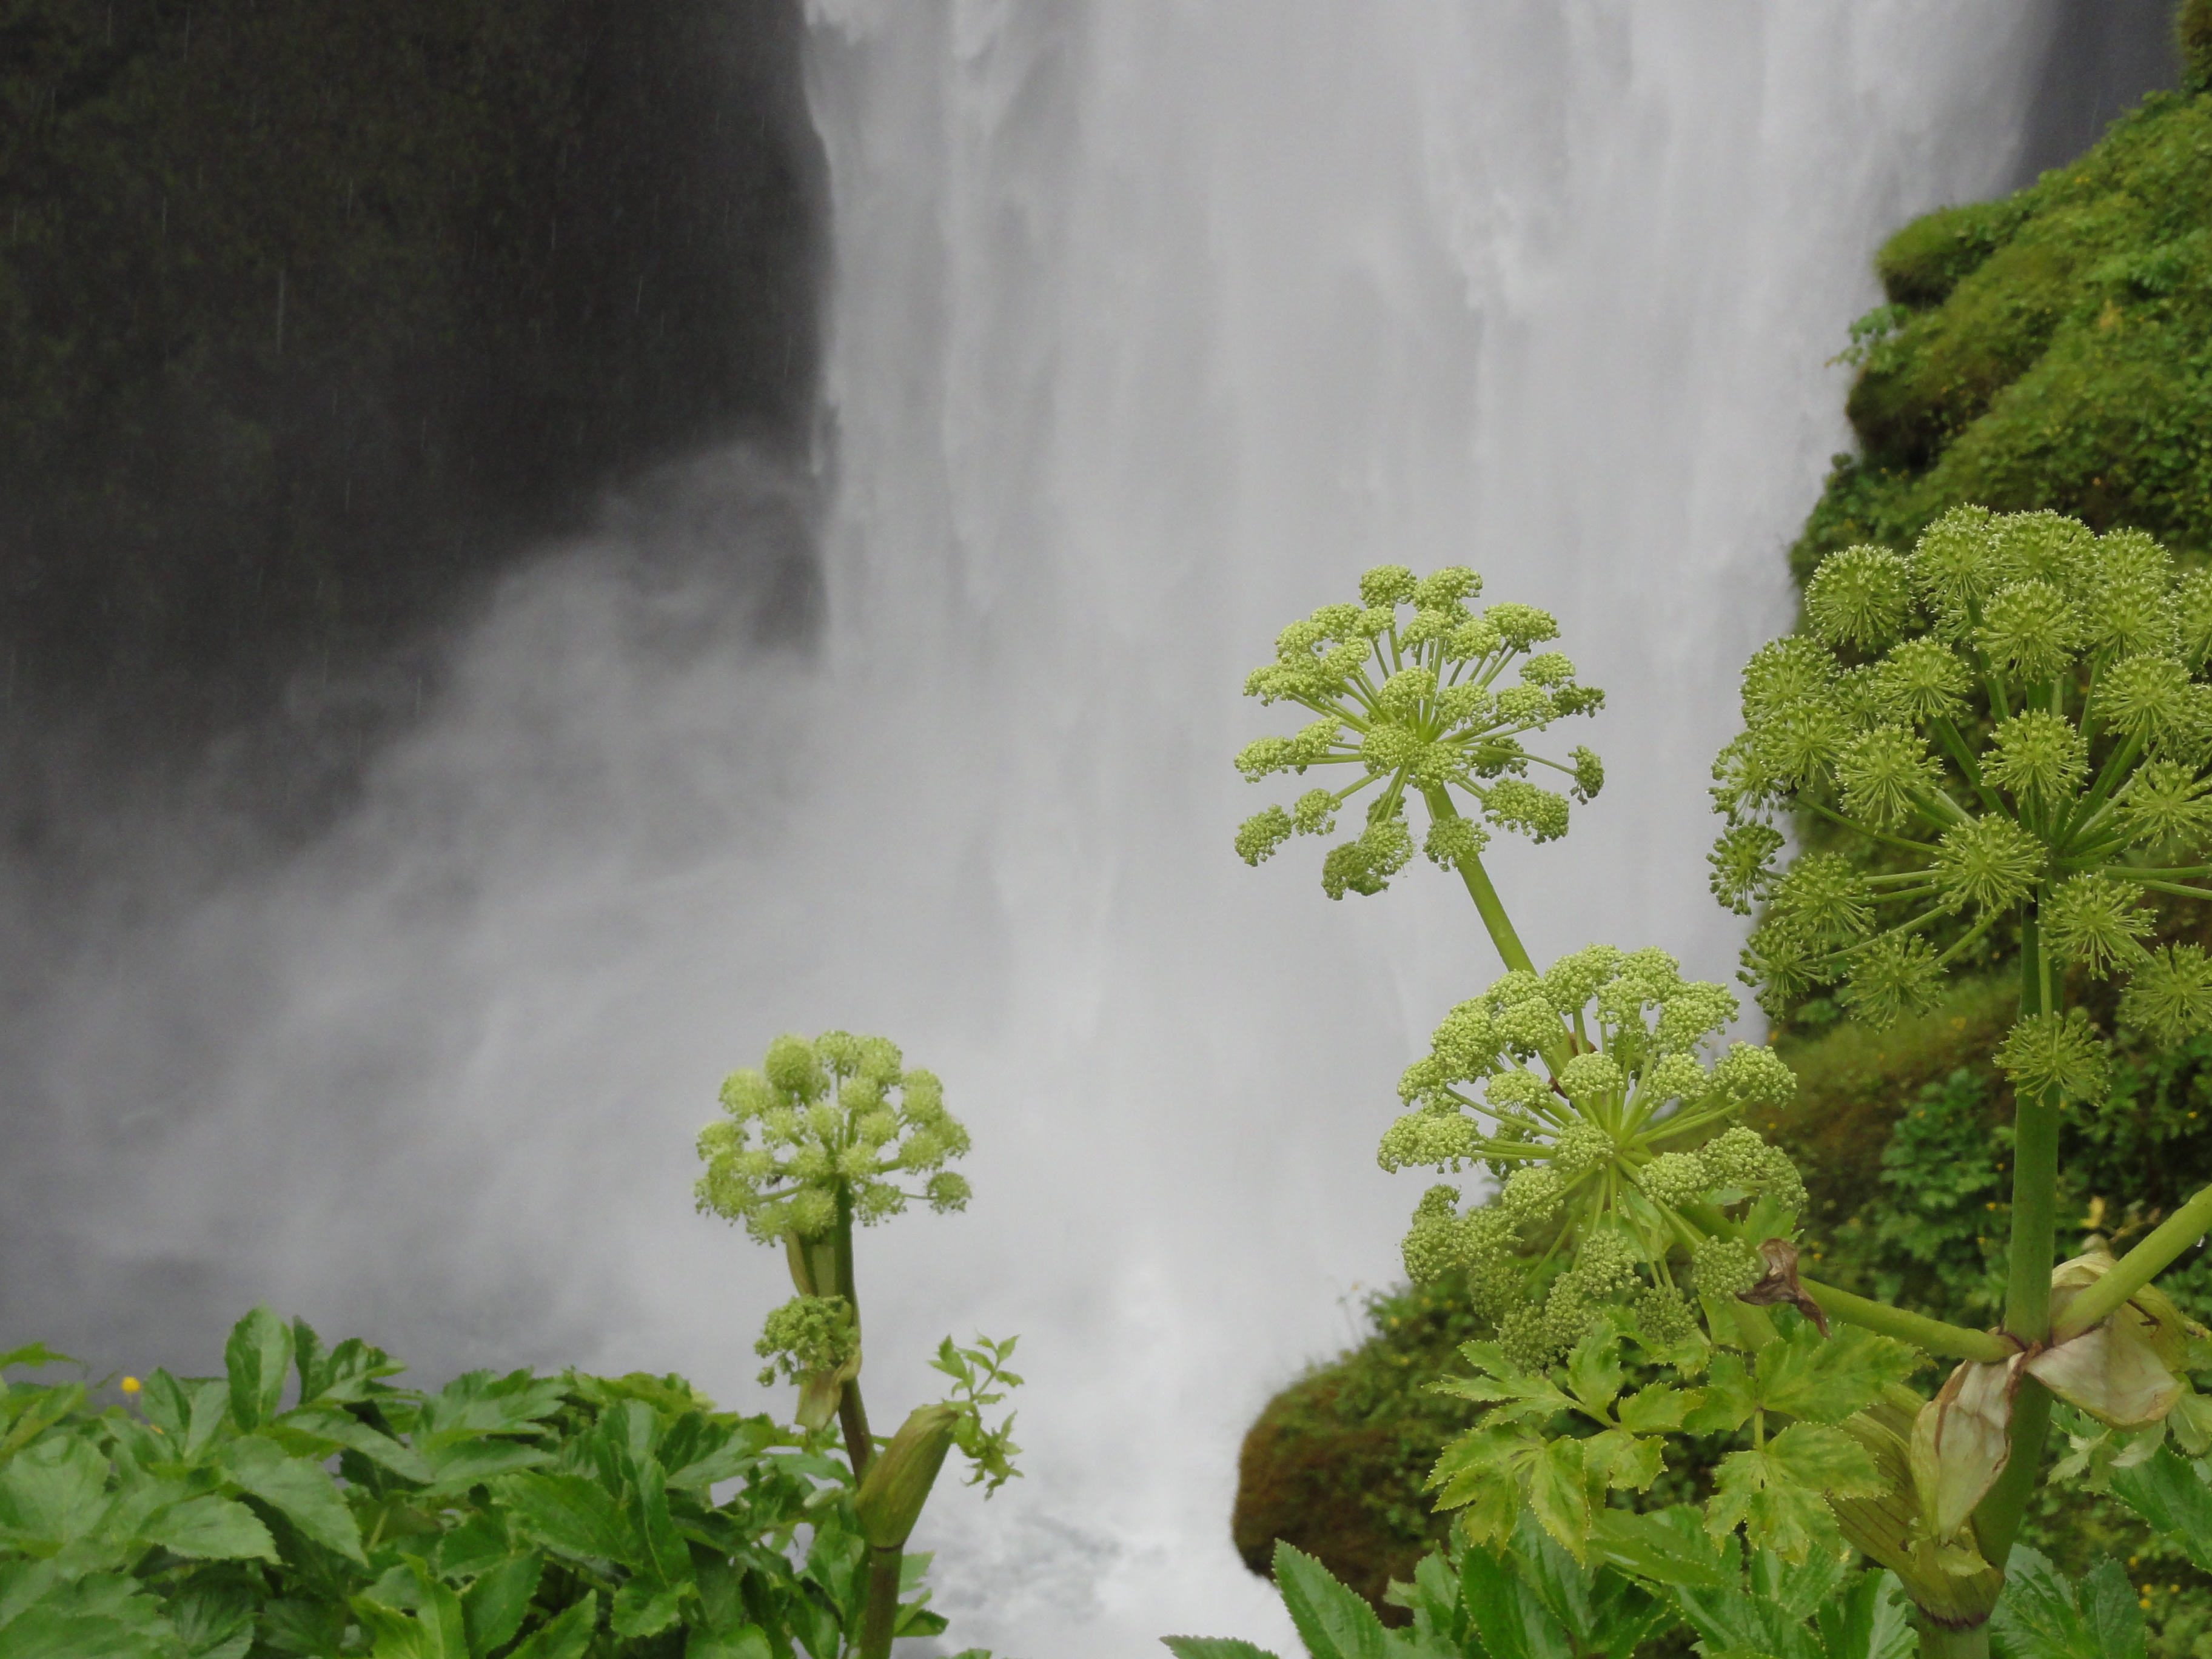
nature, forest, waterfall, plant, leaf, flower, green, jungle, soil, botany, iceland, flora, vegetation, rainforest, water feature, ecosystem, angelica, land plant